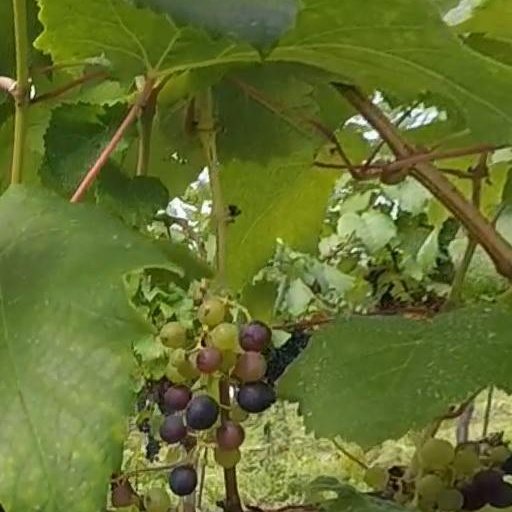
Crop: grape